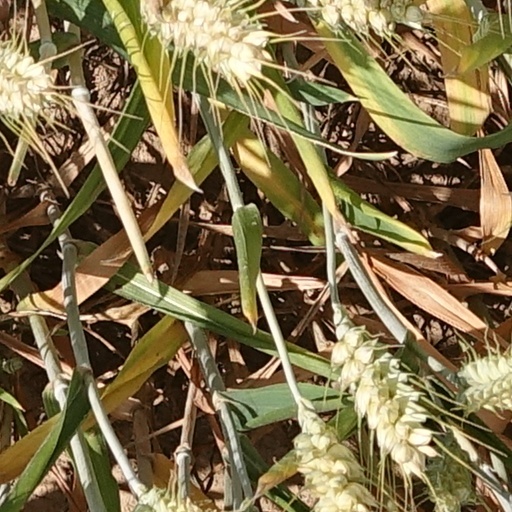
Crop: wheat